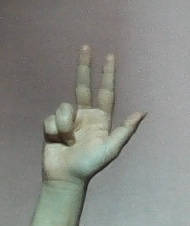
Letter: al